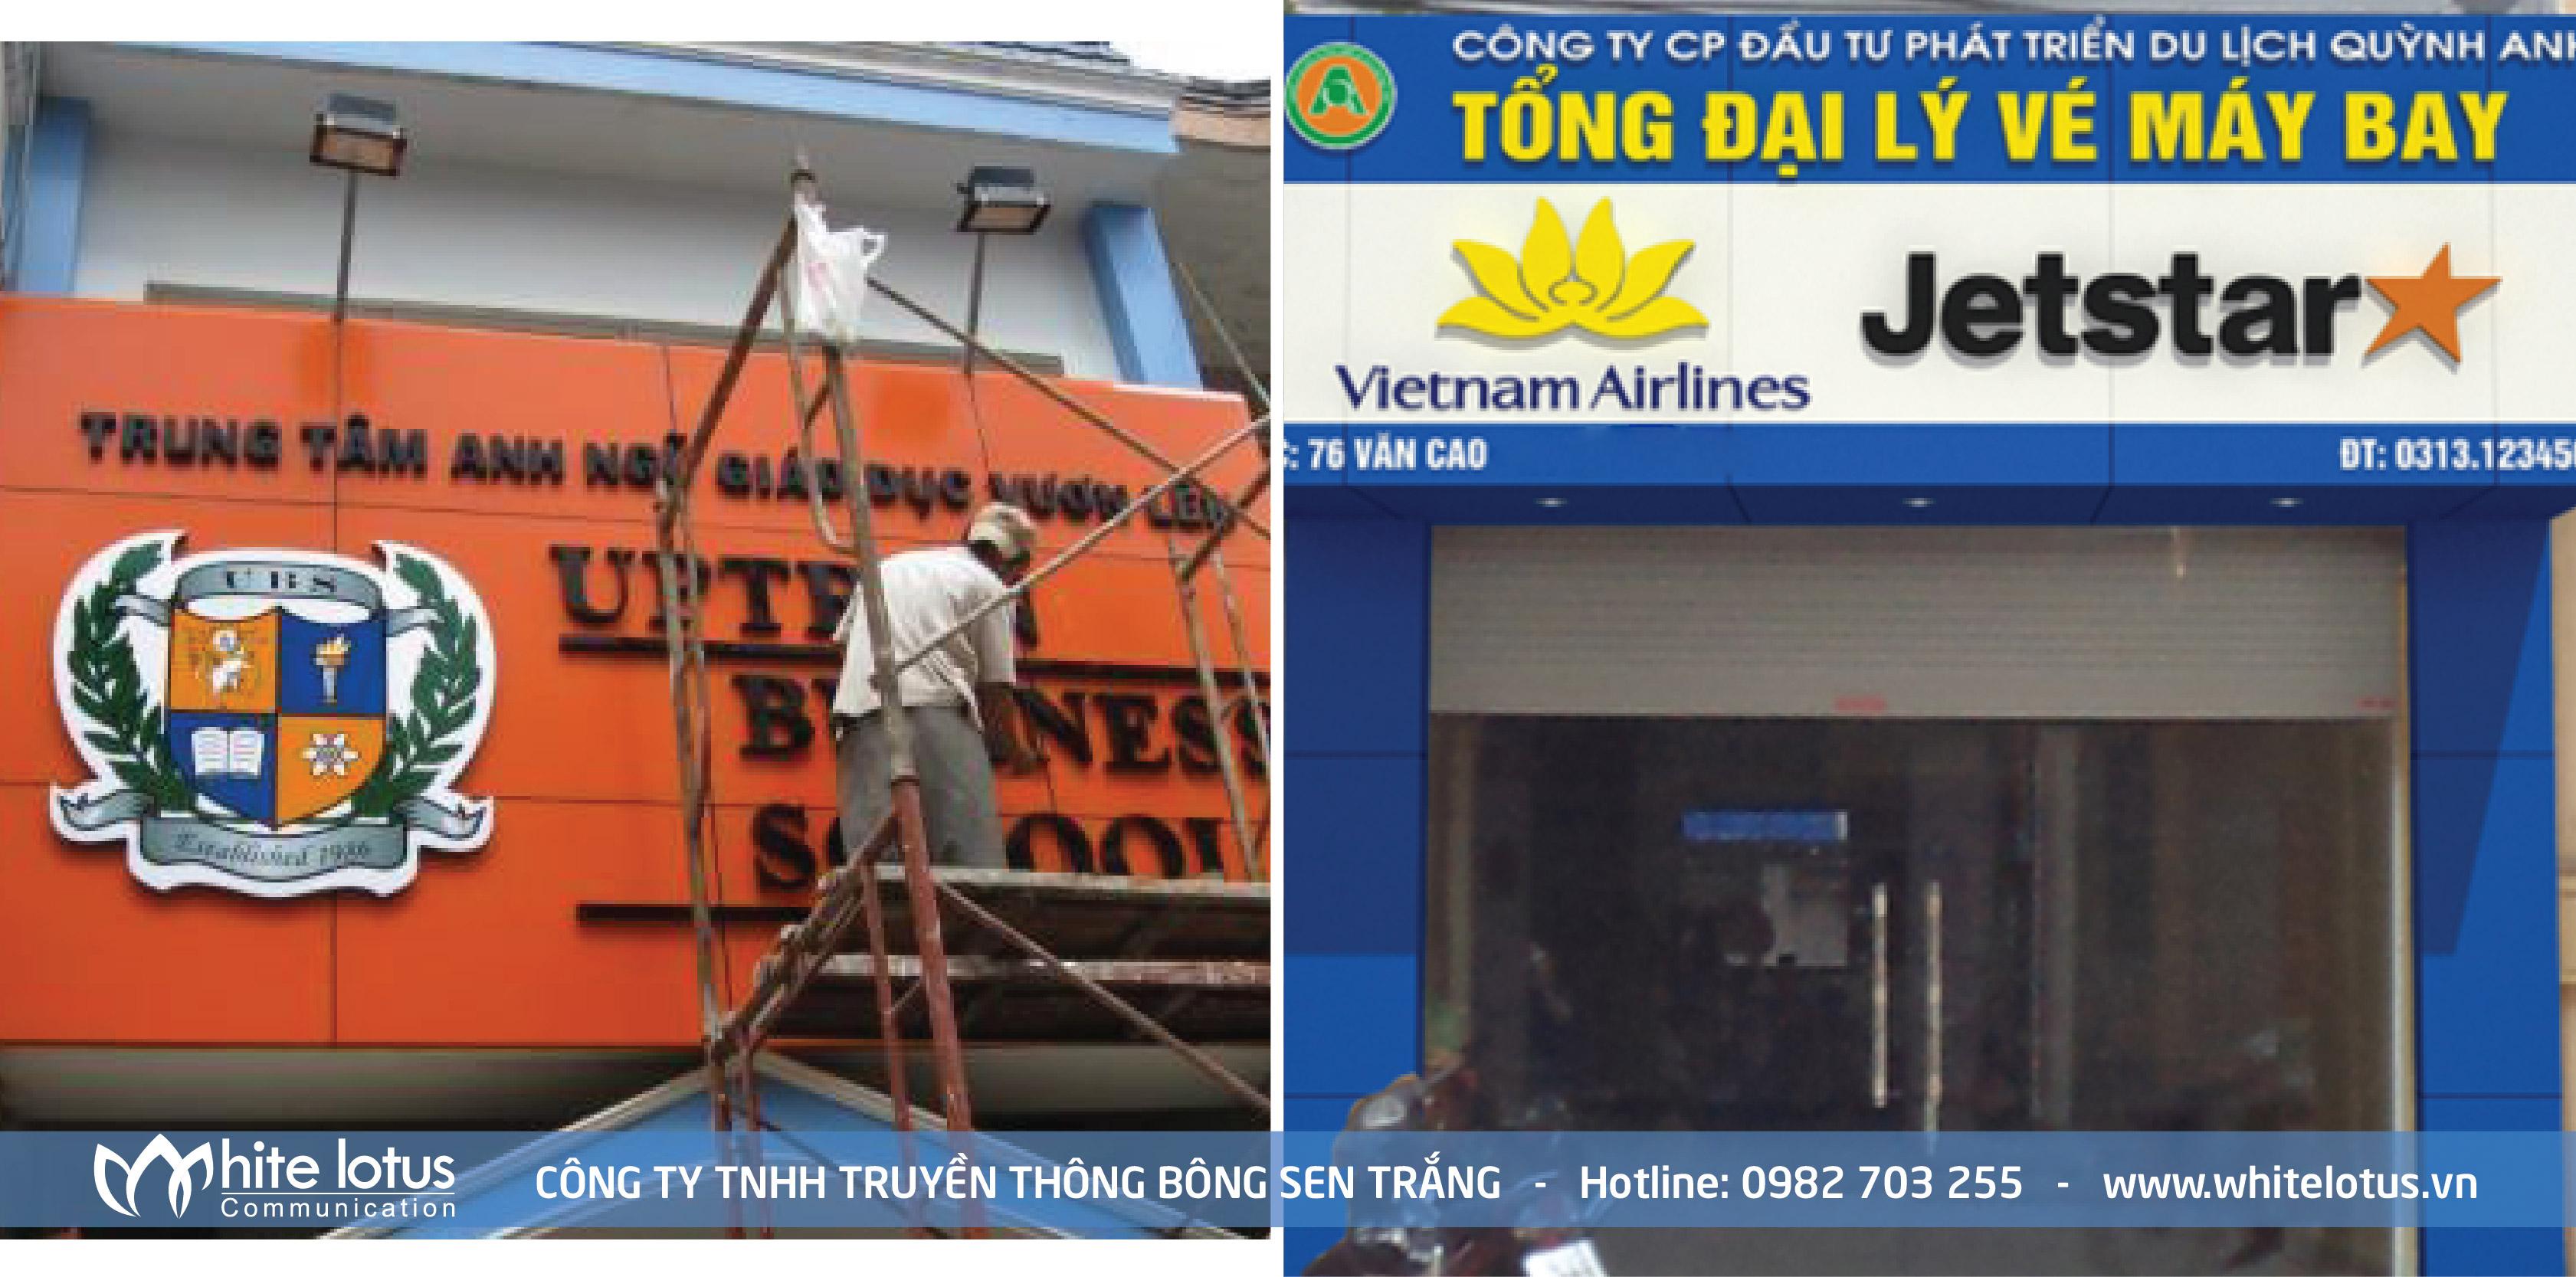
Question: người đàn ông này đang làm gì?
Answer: đang tiến hành sửa chữa biển hiệu cho một trung tâm anh ngữ